Scottish independence

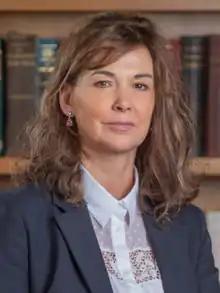
The Lord Advocate, Dorothy Bain, argued the Scottish Government's case for the granting of a Section 30 order before the Supreme Court in October 2022

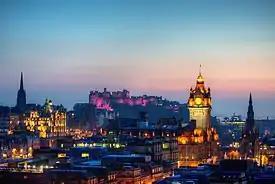
Edinburgh, Scotland's capital city and financial centre, the fourth largest financial hub in Europe

In its manifesto for the 2007 Scottish Parliament election, the Scottish National Party (SNP) pledged to hold an independence referendum by 2010. After winning the election, the SNP-controlled Scottish Government published a white paper entitled "Choosing Scotland's Future", which outlined options for the future of Scotland, including independence. Scottish Labour, the Scottish Conservatives and Scottish Liberal Democrats opposed a referendum offering independence as an option. Prime Minister Gordon Brown also publicly attacked the independence option. The three main parties opposed to independence instead formed a Commission on Scottish Devolution, chaired by Kenneth Calman. This reviewed devolution and considered all constitutional options apart from independence. In August 2009, the Scottish Government announced that the Referendum (Scotland) Bill, 2010, which would detail the question and conduct of a possible referendum on the issue of independence, would be part of its legislative programme for 2009–10. The Bill was not expected to be passed, because of the SNP's status as a minority government and the opposition of all other major parties in Parliament. In September 2010, the Scottish Government announced that no referendum would occur before the 2011 Scottish Parliament election.